Sanderson, Northern Territory

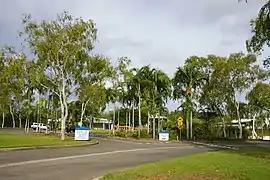
Sanderson Middle School

The Town of Sanderson is not a town as such, but an area of land within the Municipality of Darwin and contains a number of suburbs Anula, Wulagi, Karama and Malak.